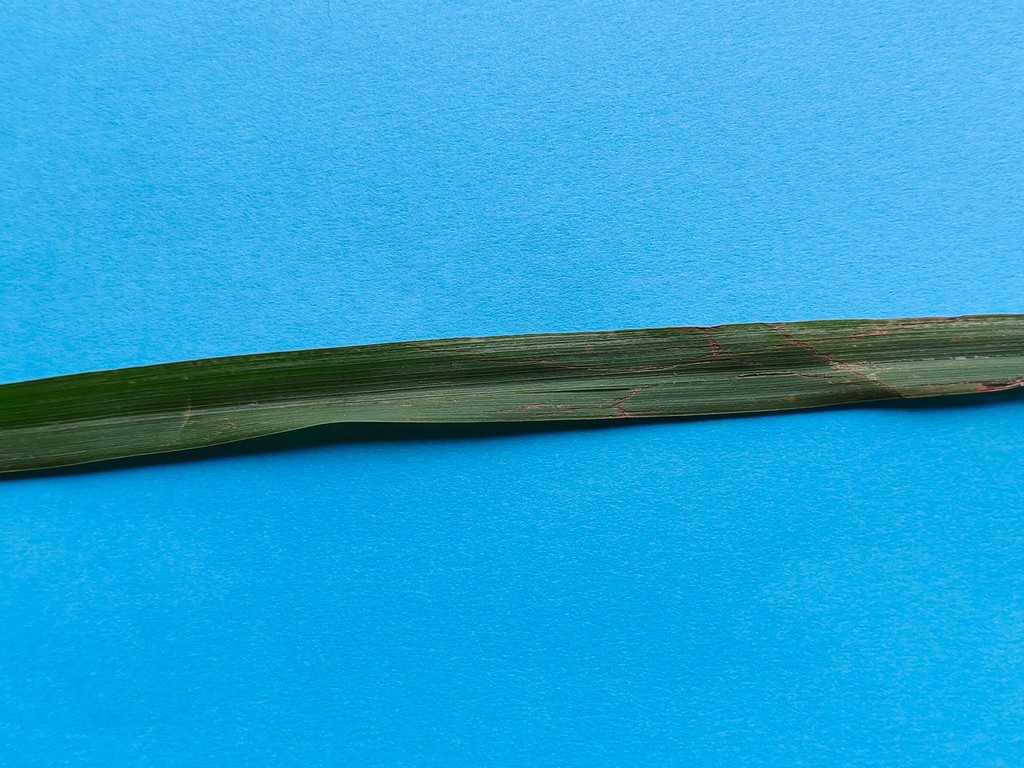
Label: Unhealthy